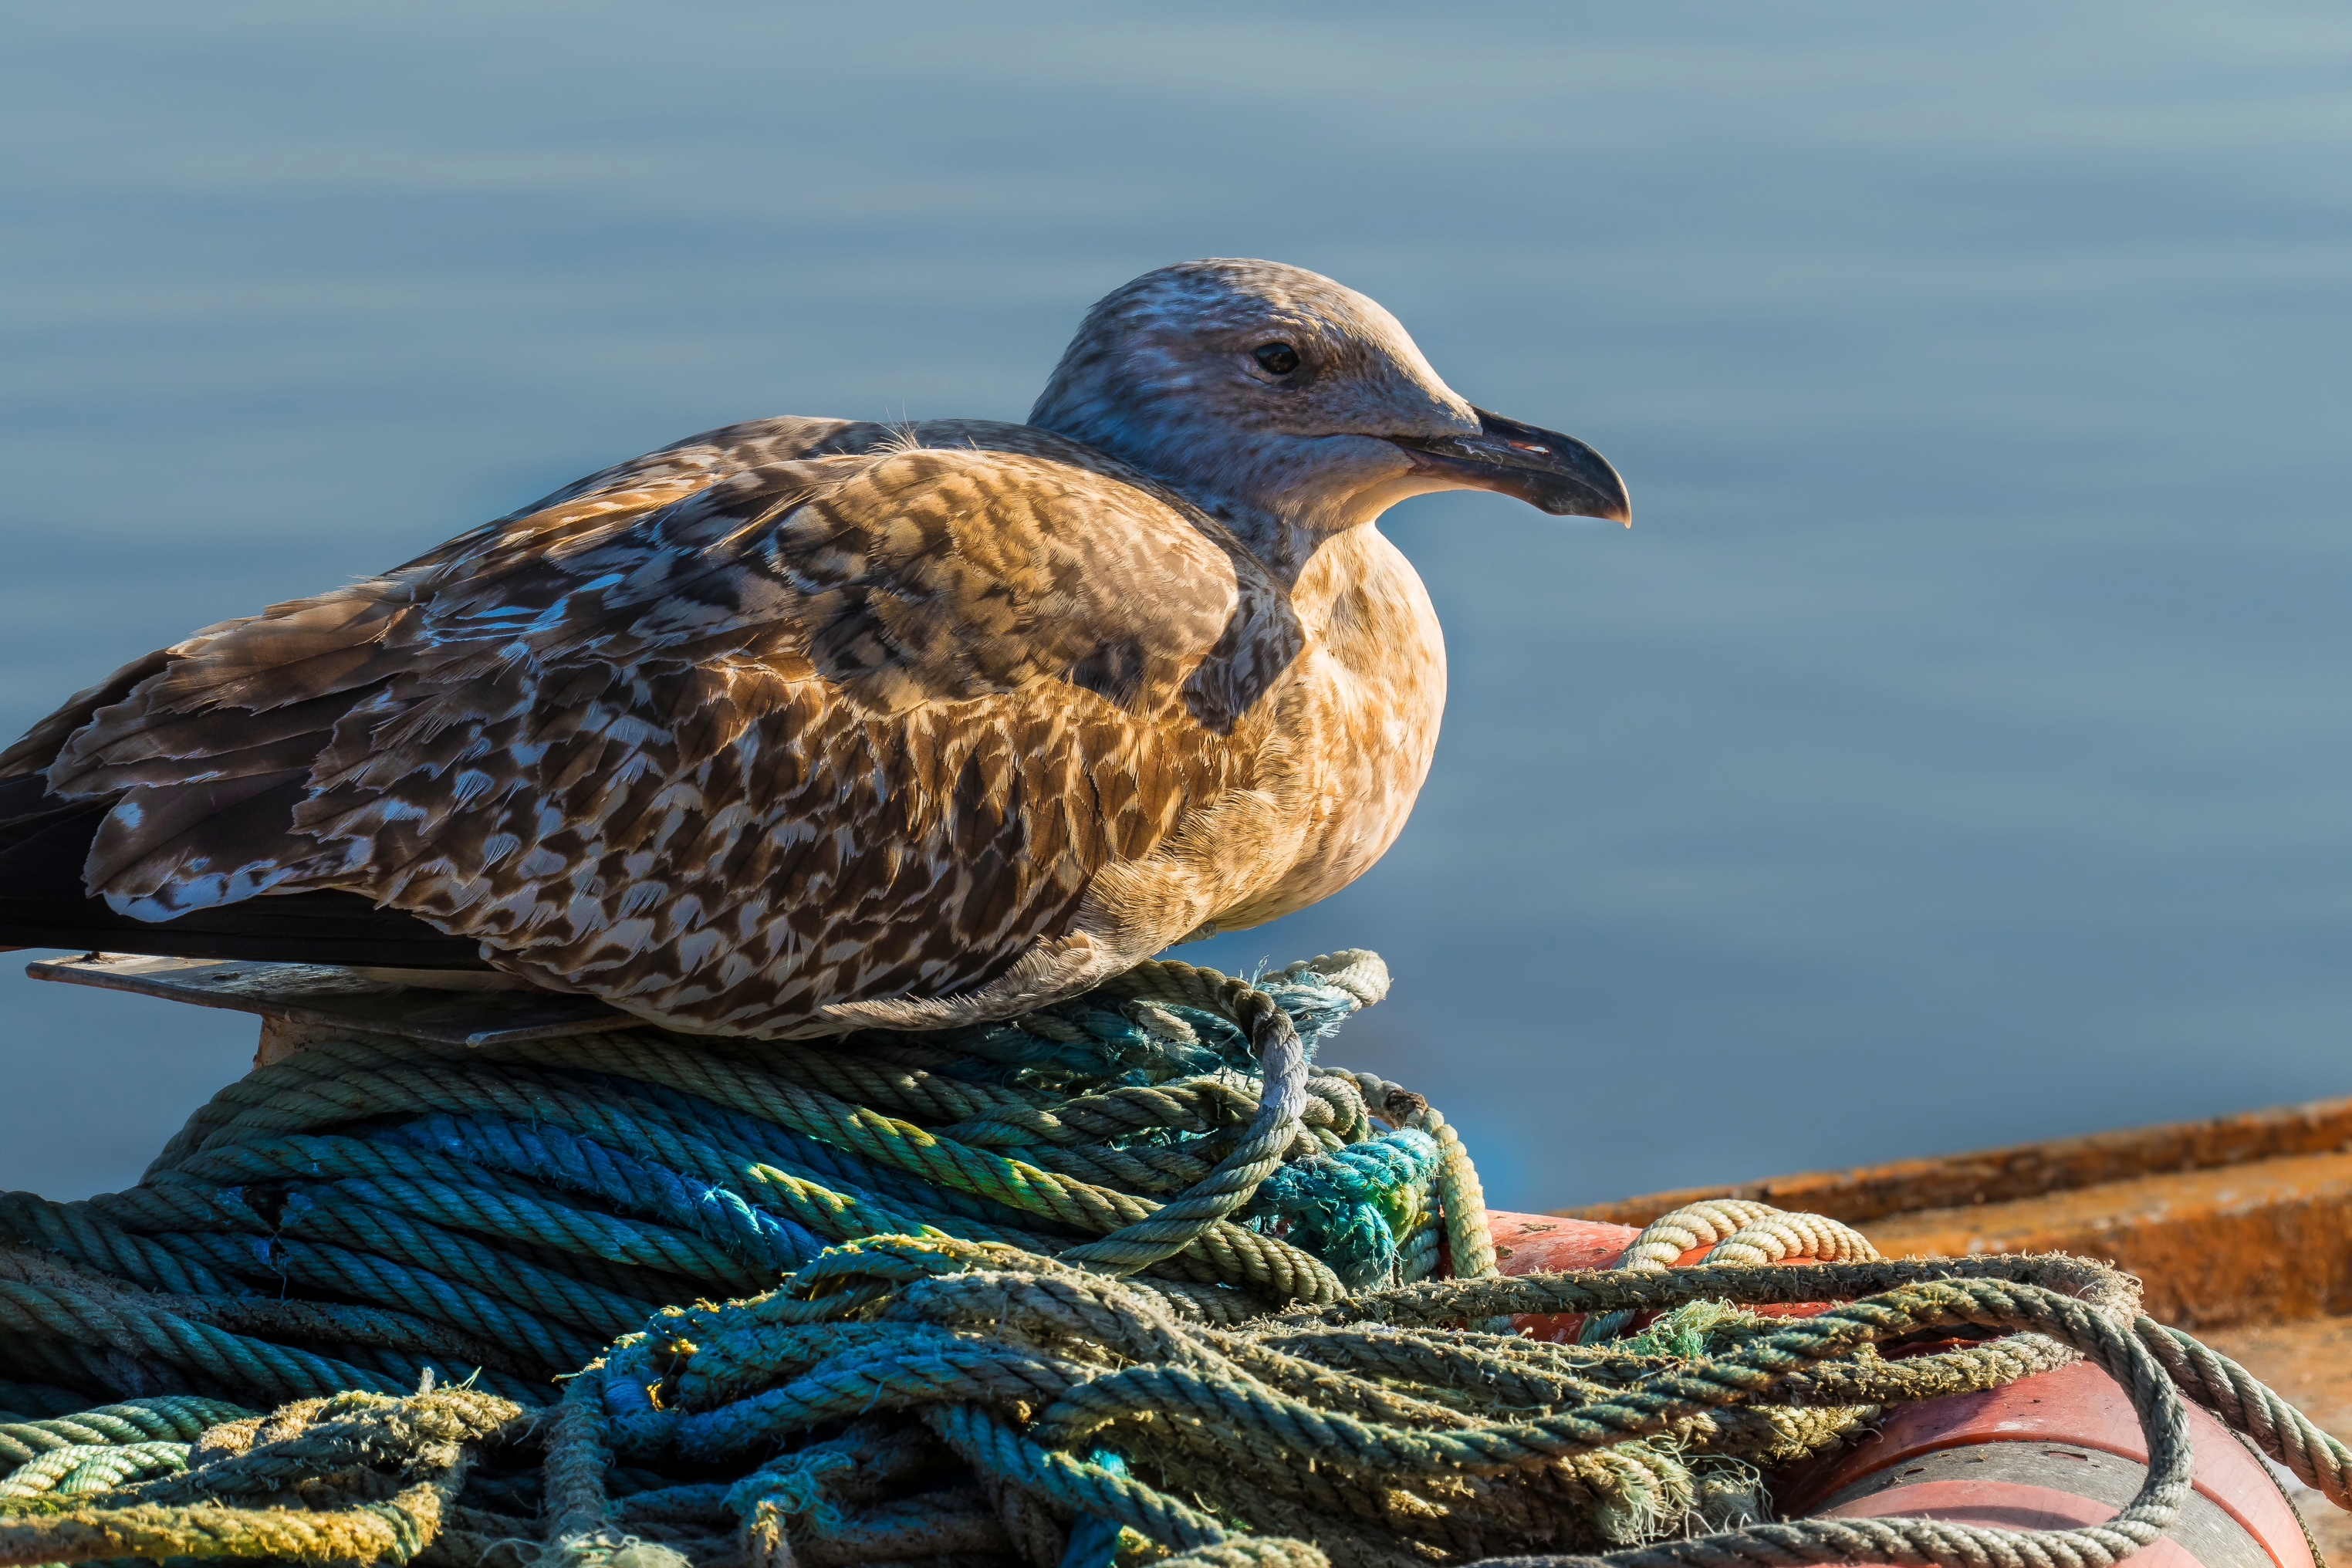
sea, water, nature, bird, seabird, seagull, wildlife, beak, fauna, birds, aves, duck, animals, vertebrate, naturaleza, gaviota, lumixfz1000, waterfowl, fz1000, water bird, ggl1, xovesphoto, animales, panasoniclumixfz1000, ducks geese and swans